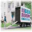
Label: truck